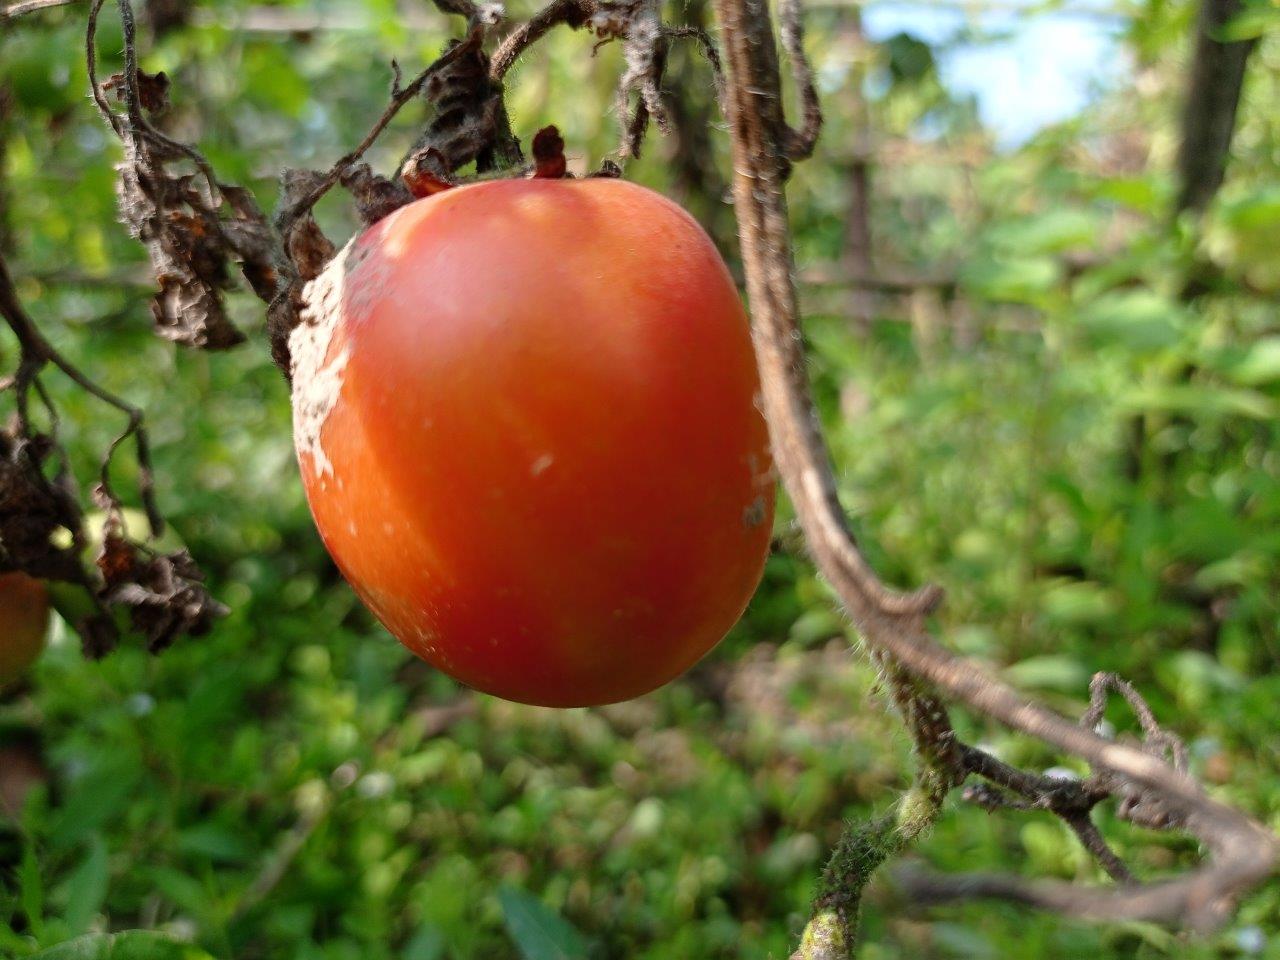
Maturity: Mature